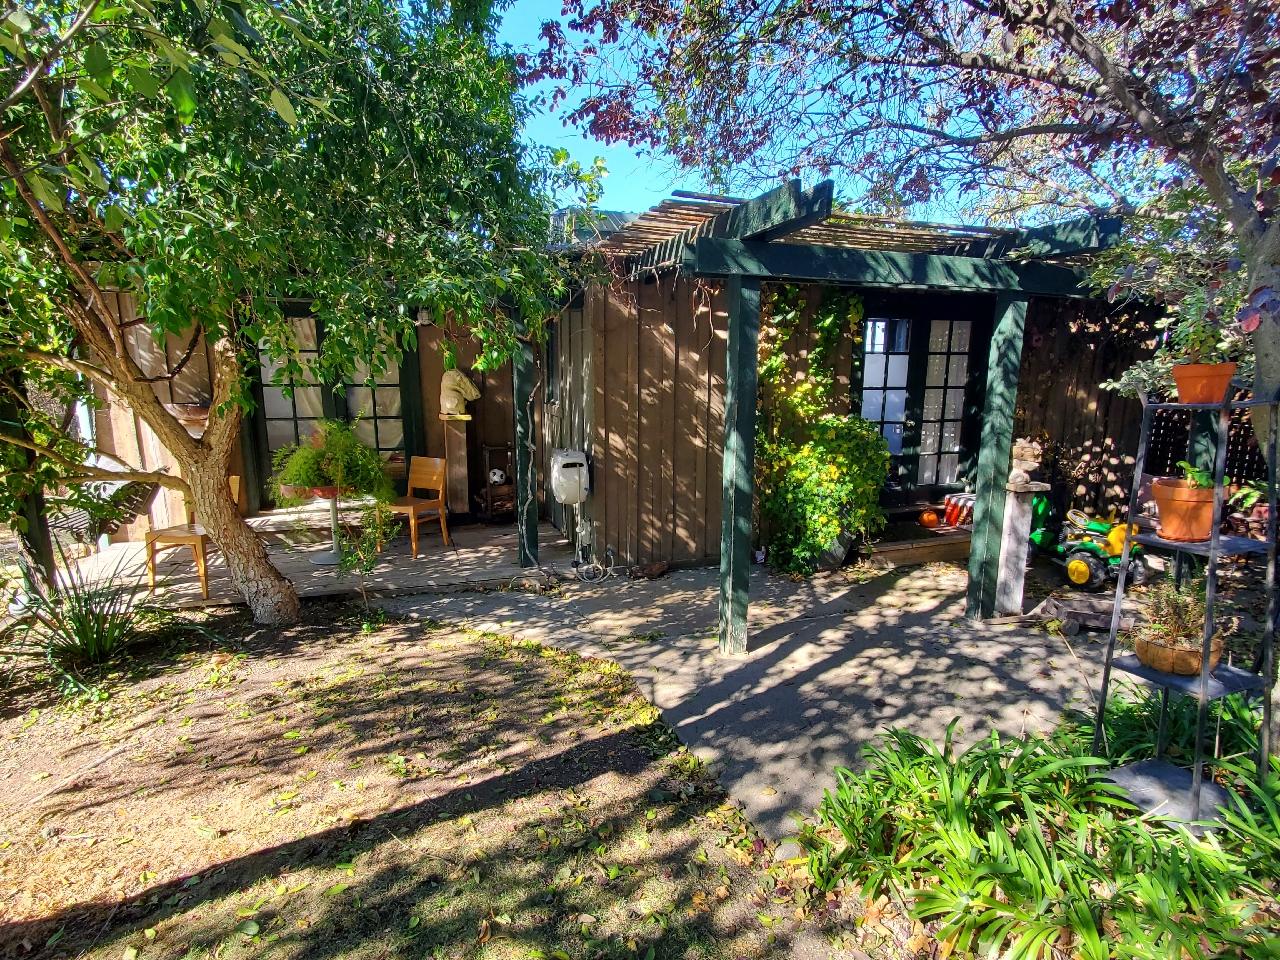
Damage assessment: no_damage